Masinloc Church

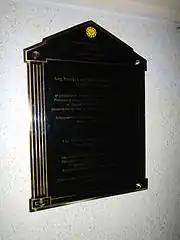
National Cultural Treasure marker

The exact date of construction of the present coral stone church cannot be accurately traced, although some records tell that a certain Father Francisco de San Guillermo requested the construction of a church and convent in 1616 using materials that were also used in the construction of a fortification. Some sources suggest the date of the construction of the present structure to be as early as 1713, when the Augustinian Recollects returned to Zambales, from their mission in Mindoro. Another, more reliable, source suggests that the construction likely began around 1745. By the mid-18th century, major earthquakes brought damage to the church structure, leaving it unused for a few decades. In 1825, during the administration of Father Gregorio Miguel Jiménez, the church and convent were rehabilitated. By 1836, repair works done by Father Jiménez were continued by Father José de Aranguren; (later on, Father Aranguren would be installed as the Archbishop of Manila in 1846). From 1875 to 1877, major repairs on the church roof were executed. Father Juan Ortíz commissioned architect Felipe Vera to replace the tile roof with nipa. Later on, Father Agustín Pérez had the thatched roof replaced with galvanized iron sheets. Father Pérez also built the bell tower in 1882 to 1883. A strong earthquake damaged the church during the administration of the Columban missionaries in 1970. A year after, Father Donald Dudea made major repairs to the damaged structure including the addition of the new belfry and several repairs on the façade. A magnitude 6.8 earthquake on December 12, 1999, damaged the church, particularly cracking a part of the façade. Restoration efforts were established soon after in time for the 400th jubilee of the parish.